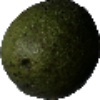
Label: Avocado 1